Tollbooth

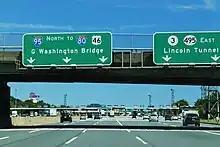
Some tollbooths have been widened with the addition of toll gates to accommodate increasing automobile traffic, such as this one on the New Jersey Turnpike.

The COVID-19 pandemic led to further losses of tollbooths, causing the U.S. state of Maryland to accelerate its shift towards all-electronic tolling by eliminating all cash payments from toll facilities. Similarly, the Pennsylvania Turnpike accelerated its plan to move to all-electronic tolling. While tollbooths are currently still in place throughout the turnpike system, signs inform drivers to keep moving through toll plaza, "we bill you".